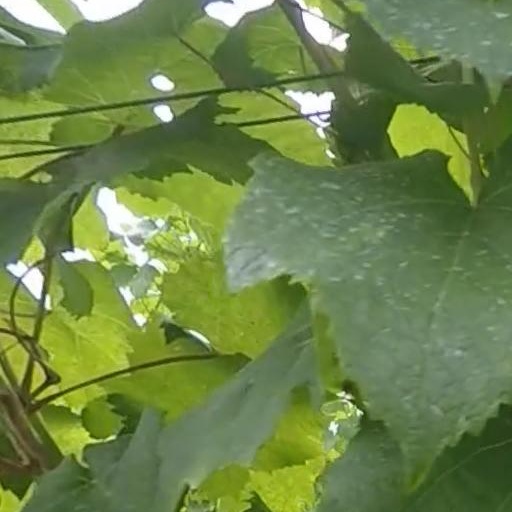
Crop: grape